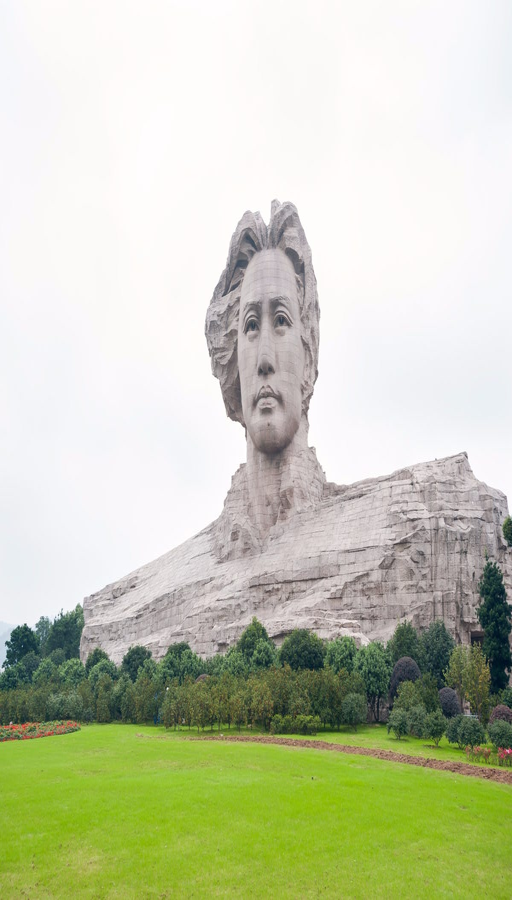
this statue , perched depicts military commander at the age of 32 .